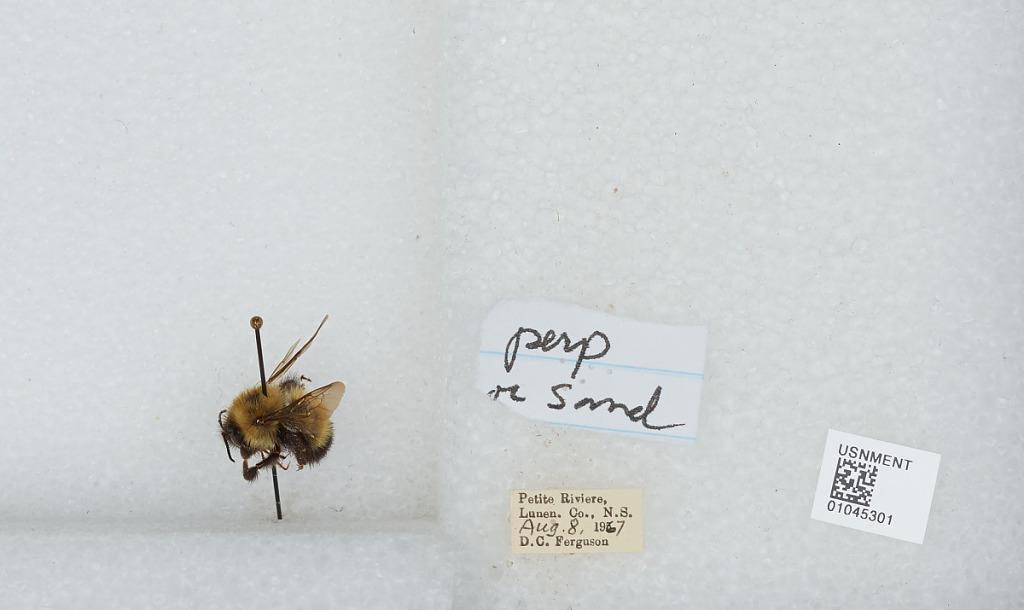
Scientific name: Bombus sp.
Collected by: D. Ferguson
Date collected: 1967-8-8
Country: Canada
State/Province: Nova Scotia
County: Lunenburg
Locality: Petite Riviere
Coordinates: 44.2342, -64.4497